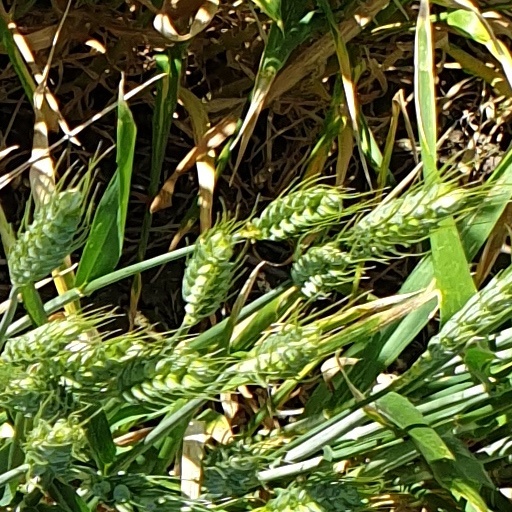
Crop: wheat